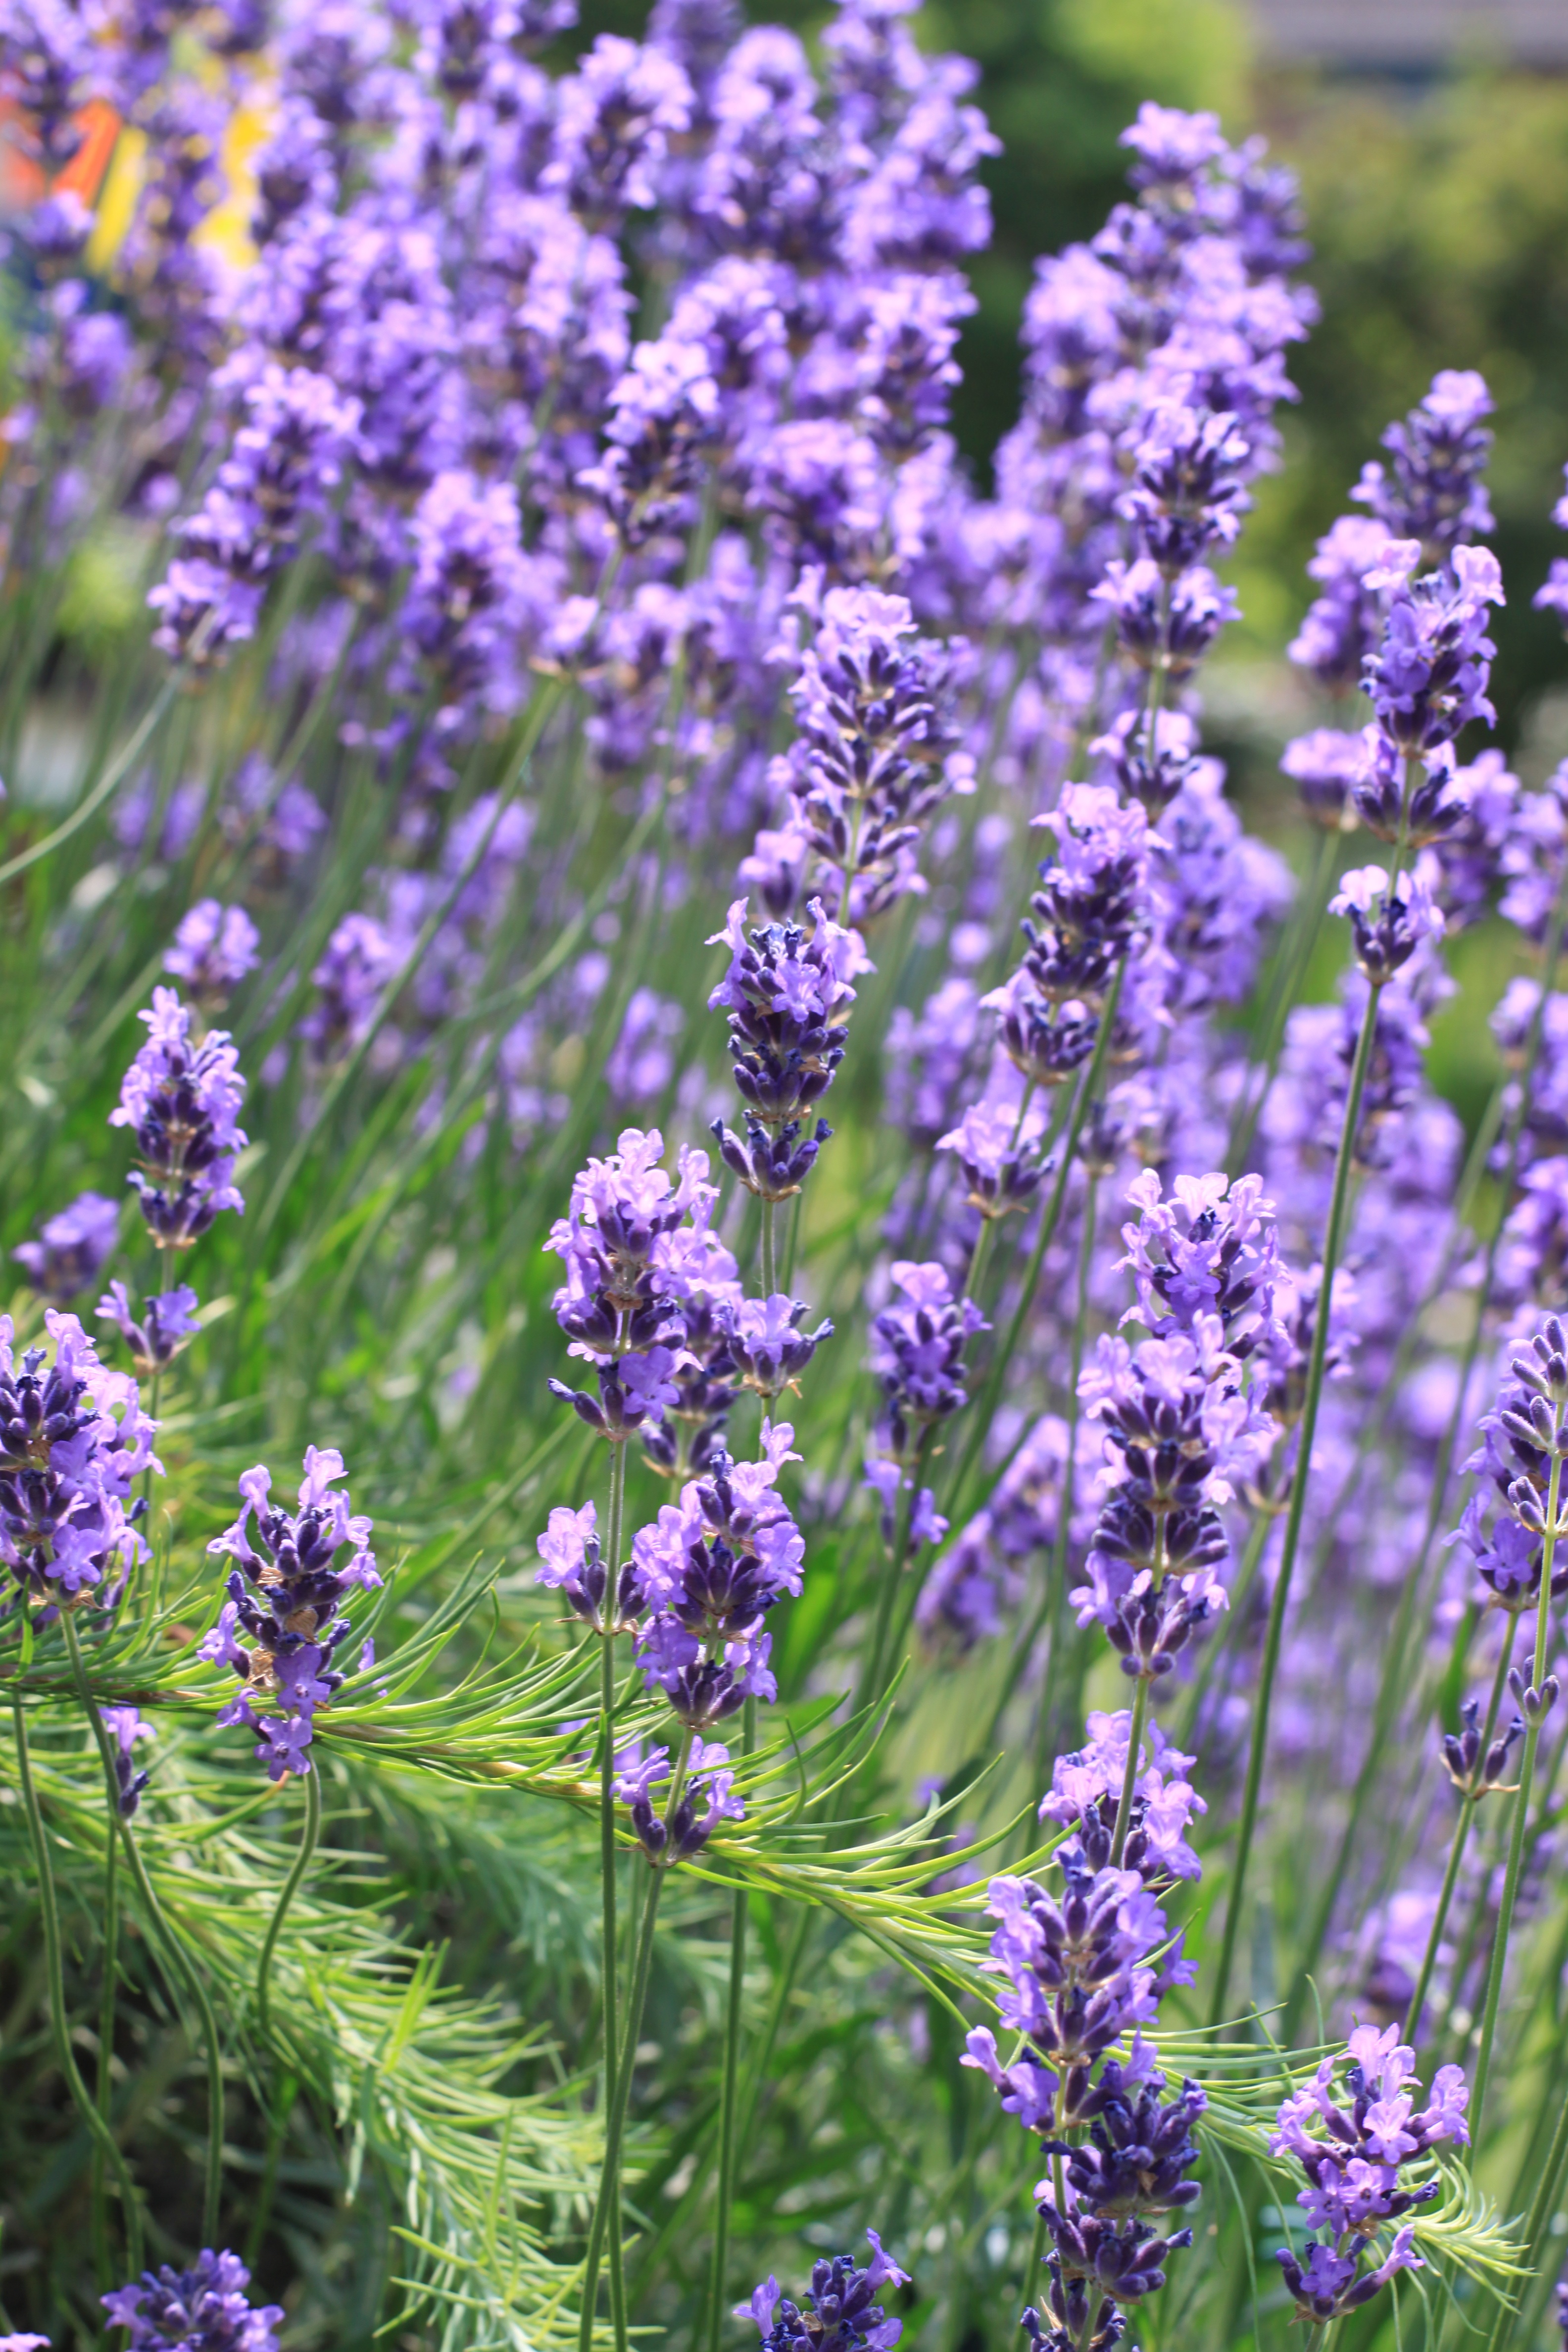
nature, plant, meadow, flower, purple, herb, flora, lavender, wildflower, fragrant, garden plant, flowering plant, lavender flowers, annual plant, land plant, english lavender, breckland thyme, french lavender, hyssopus, lavandula dentata